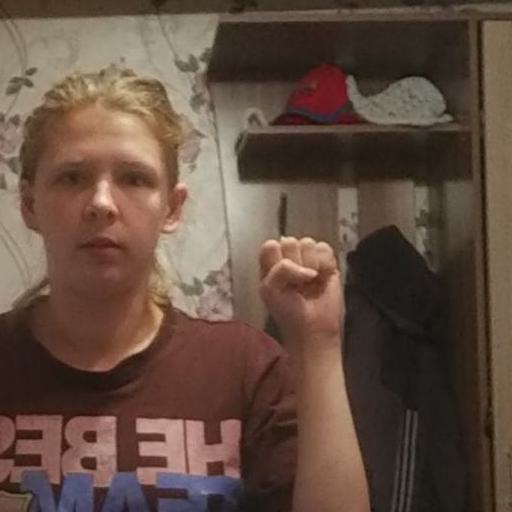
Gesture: fist